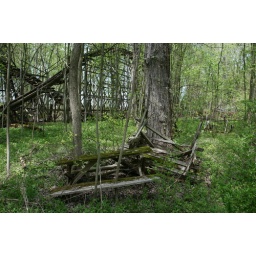
table clothes of moss cover the picnic tables near the big dipper